China–North Korea border

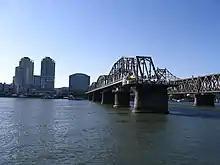
Sino-Korean Friendship Bridge (right), linking Dandong with North Korea

From west to east, the two countries are divided by three significant geographical features: the Yalu River, Paektu Mountain, and the Tumen River.